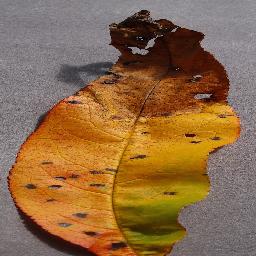
Label: Peach___Bacterial_spot